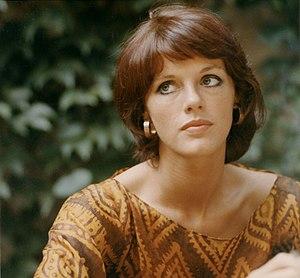
Anny Duperey. Portrait par Fernand Michaud. Festival d'Avignon 1971